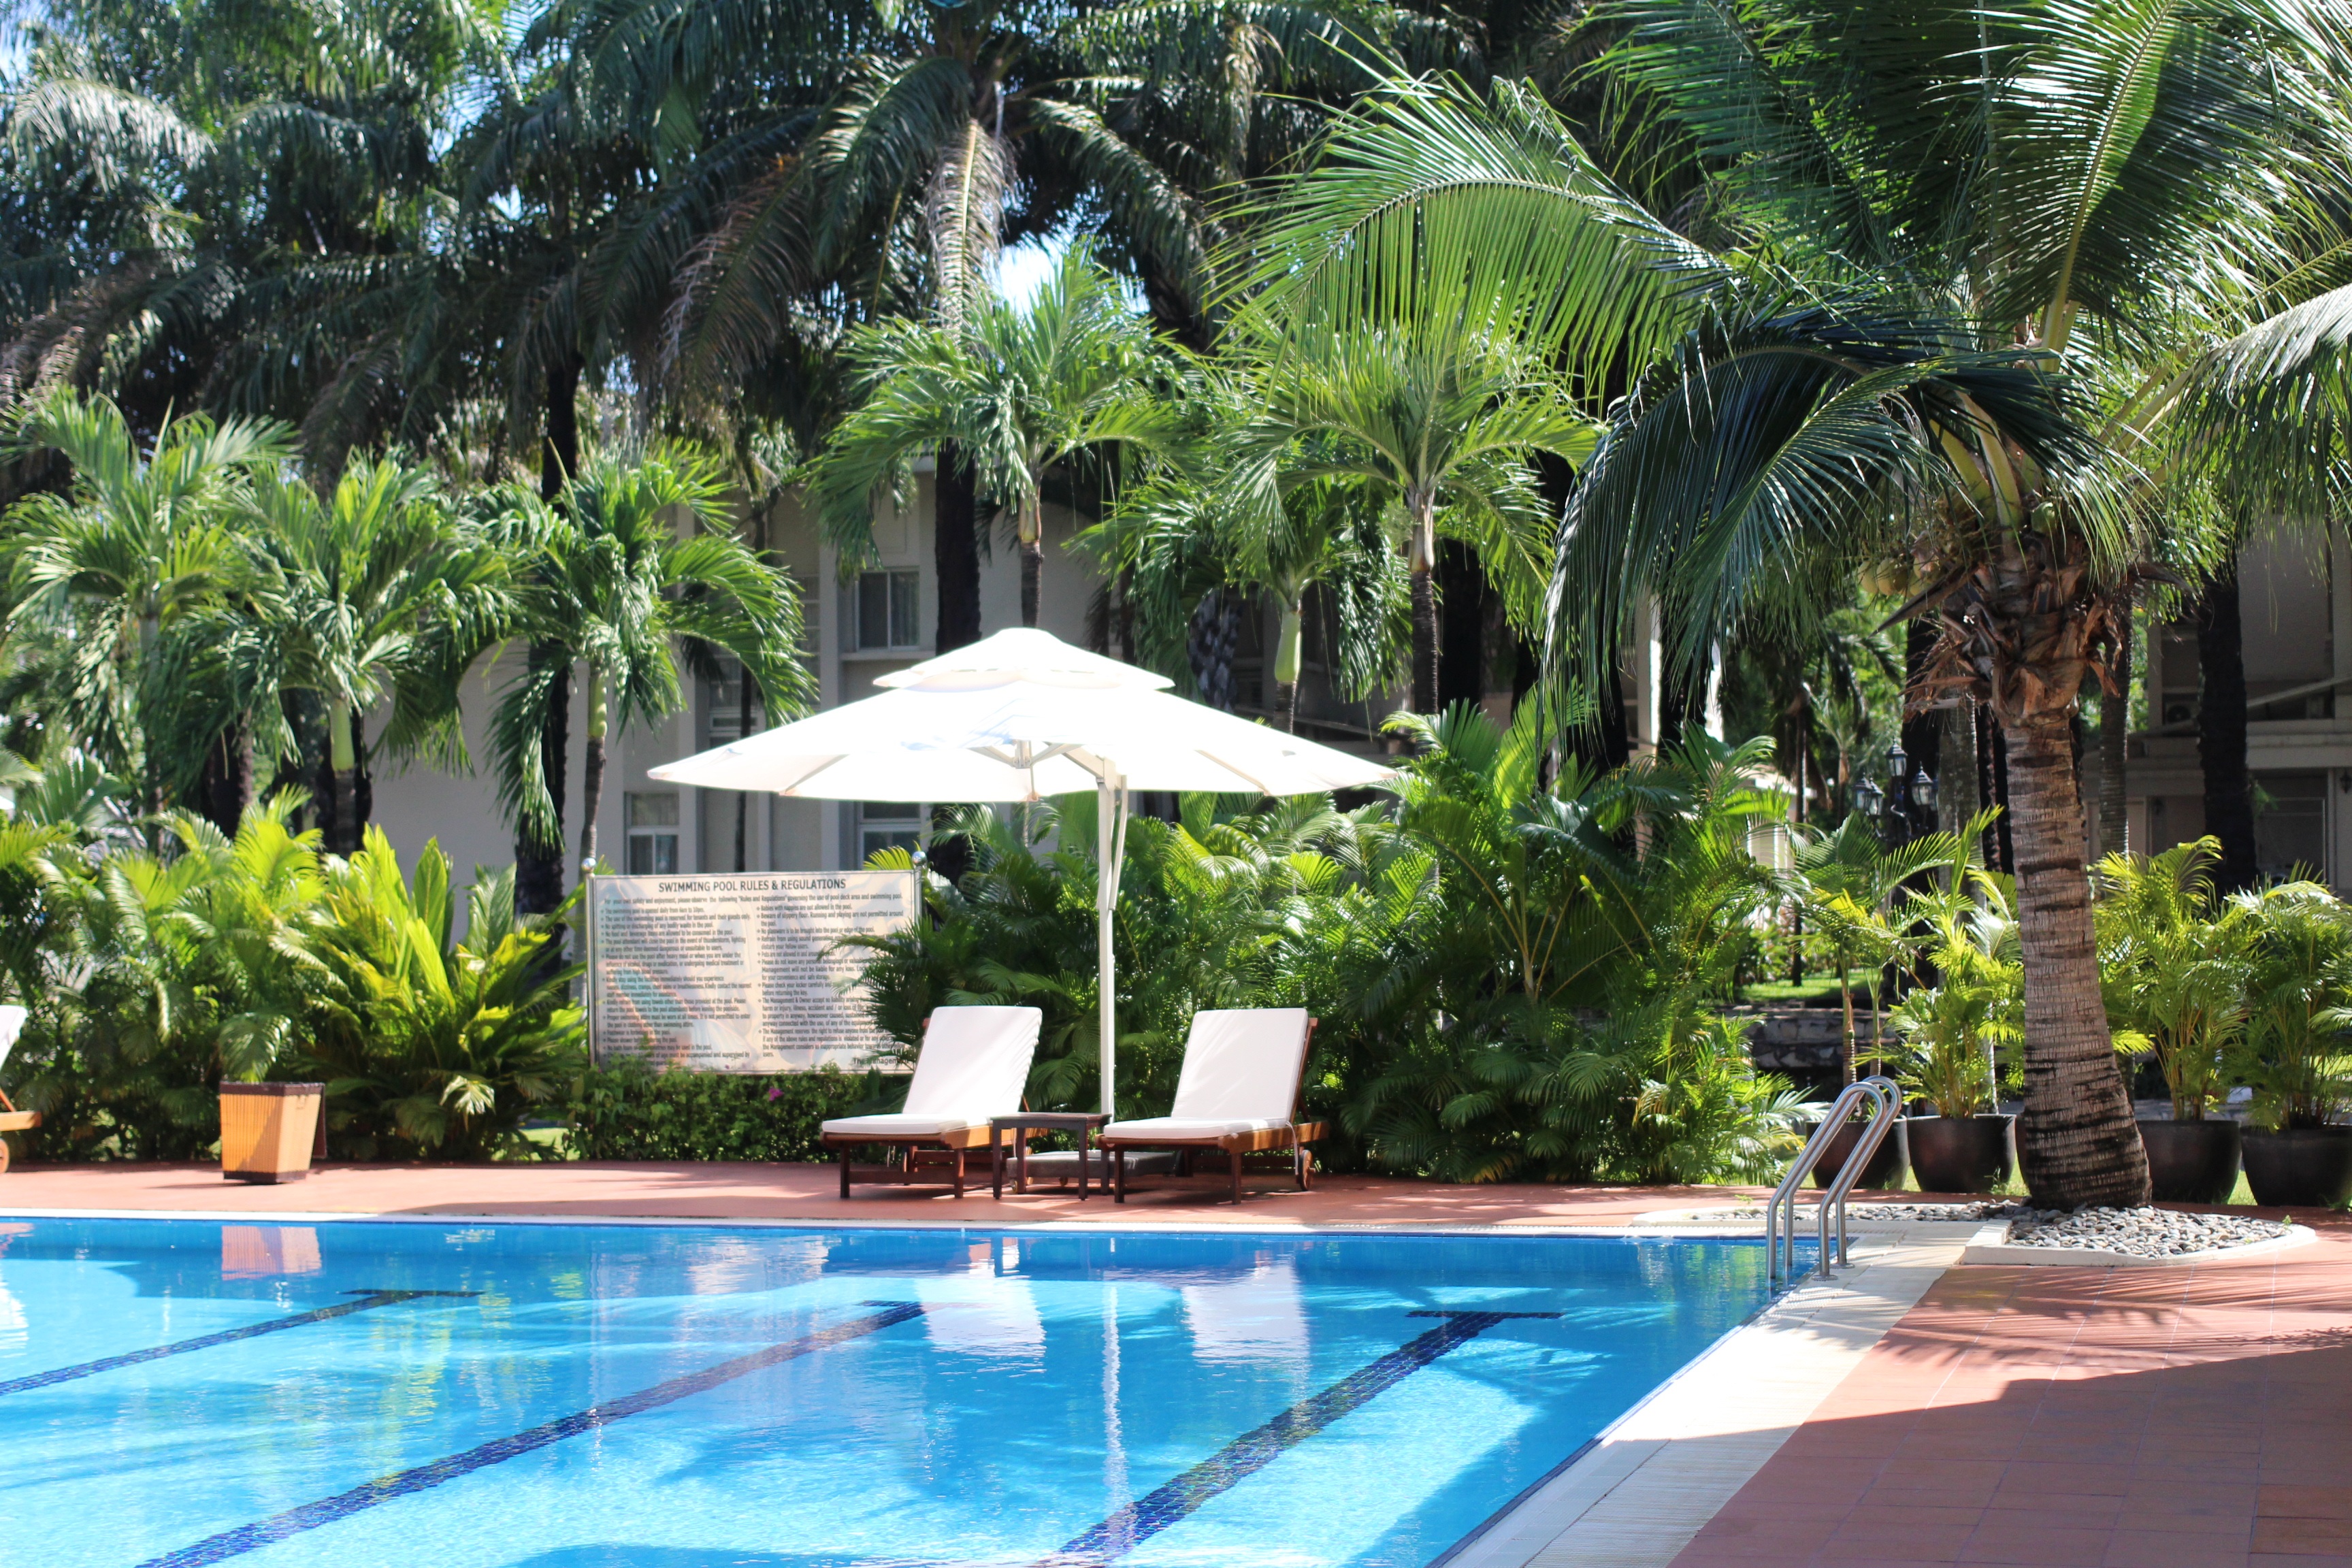
water, villa, vacation, recreation, pool, swimming pool, backyard, property, leisure, resort, break, estate, caribbean, condominium, real estate, arecales, eco hotel